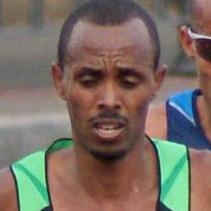
Age: 31